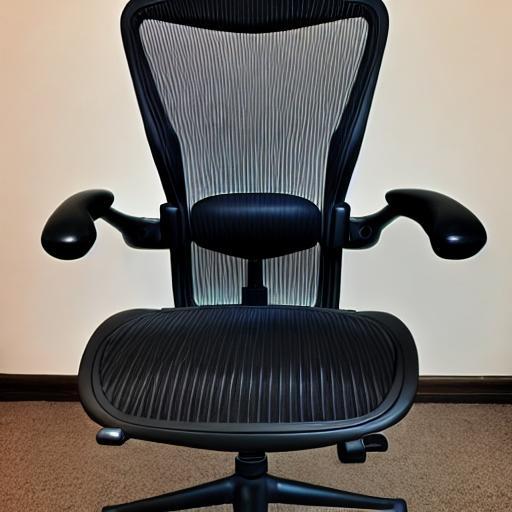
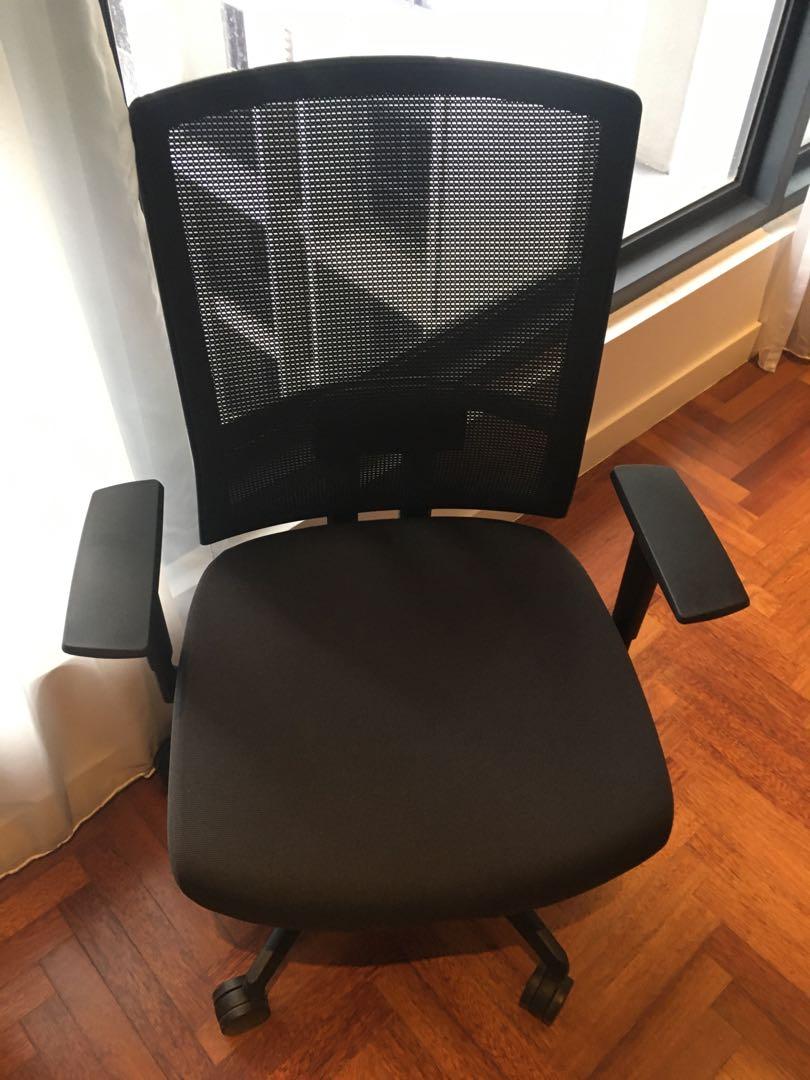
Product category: items_chair
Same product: no